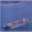
Label: ship